Louis Charles Delescluze

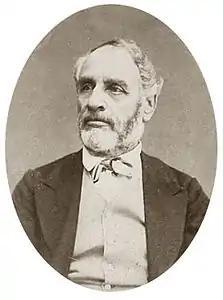

Louis Charles Delescluze (2 October 1809 – 25 May 1871) was a French revolutionary leader, journalist, and military commander of the Paris Commune.